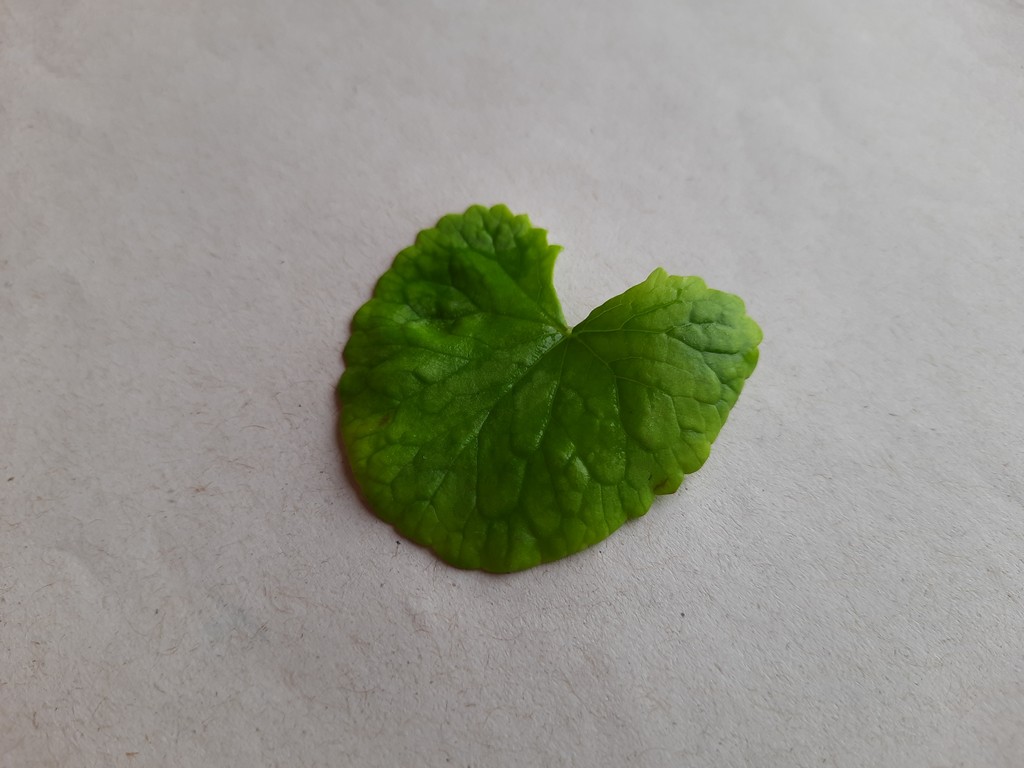
Label: Healthy